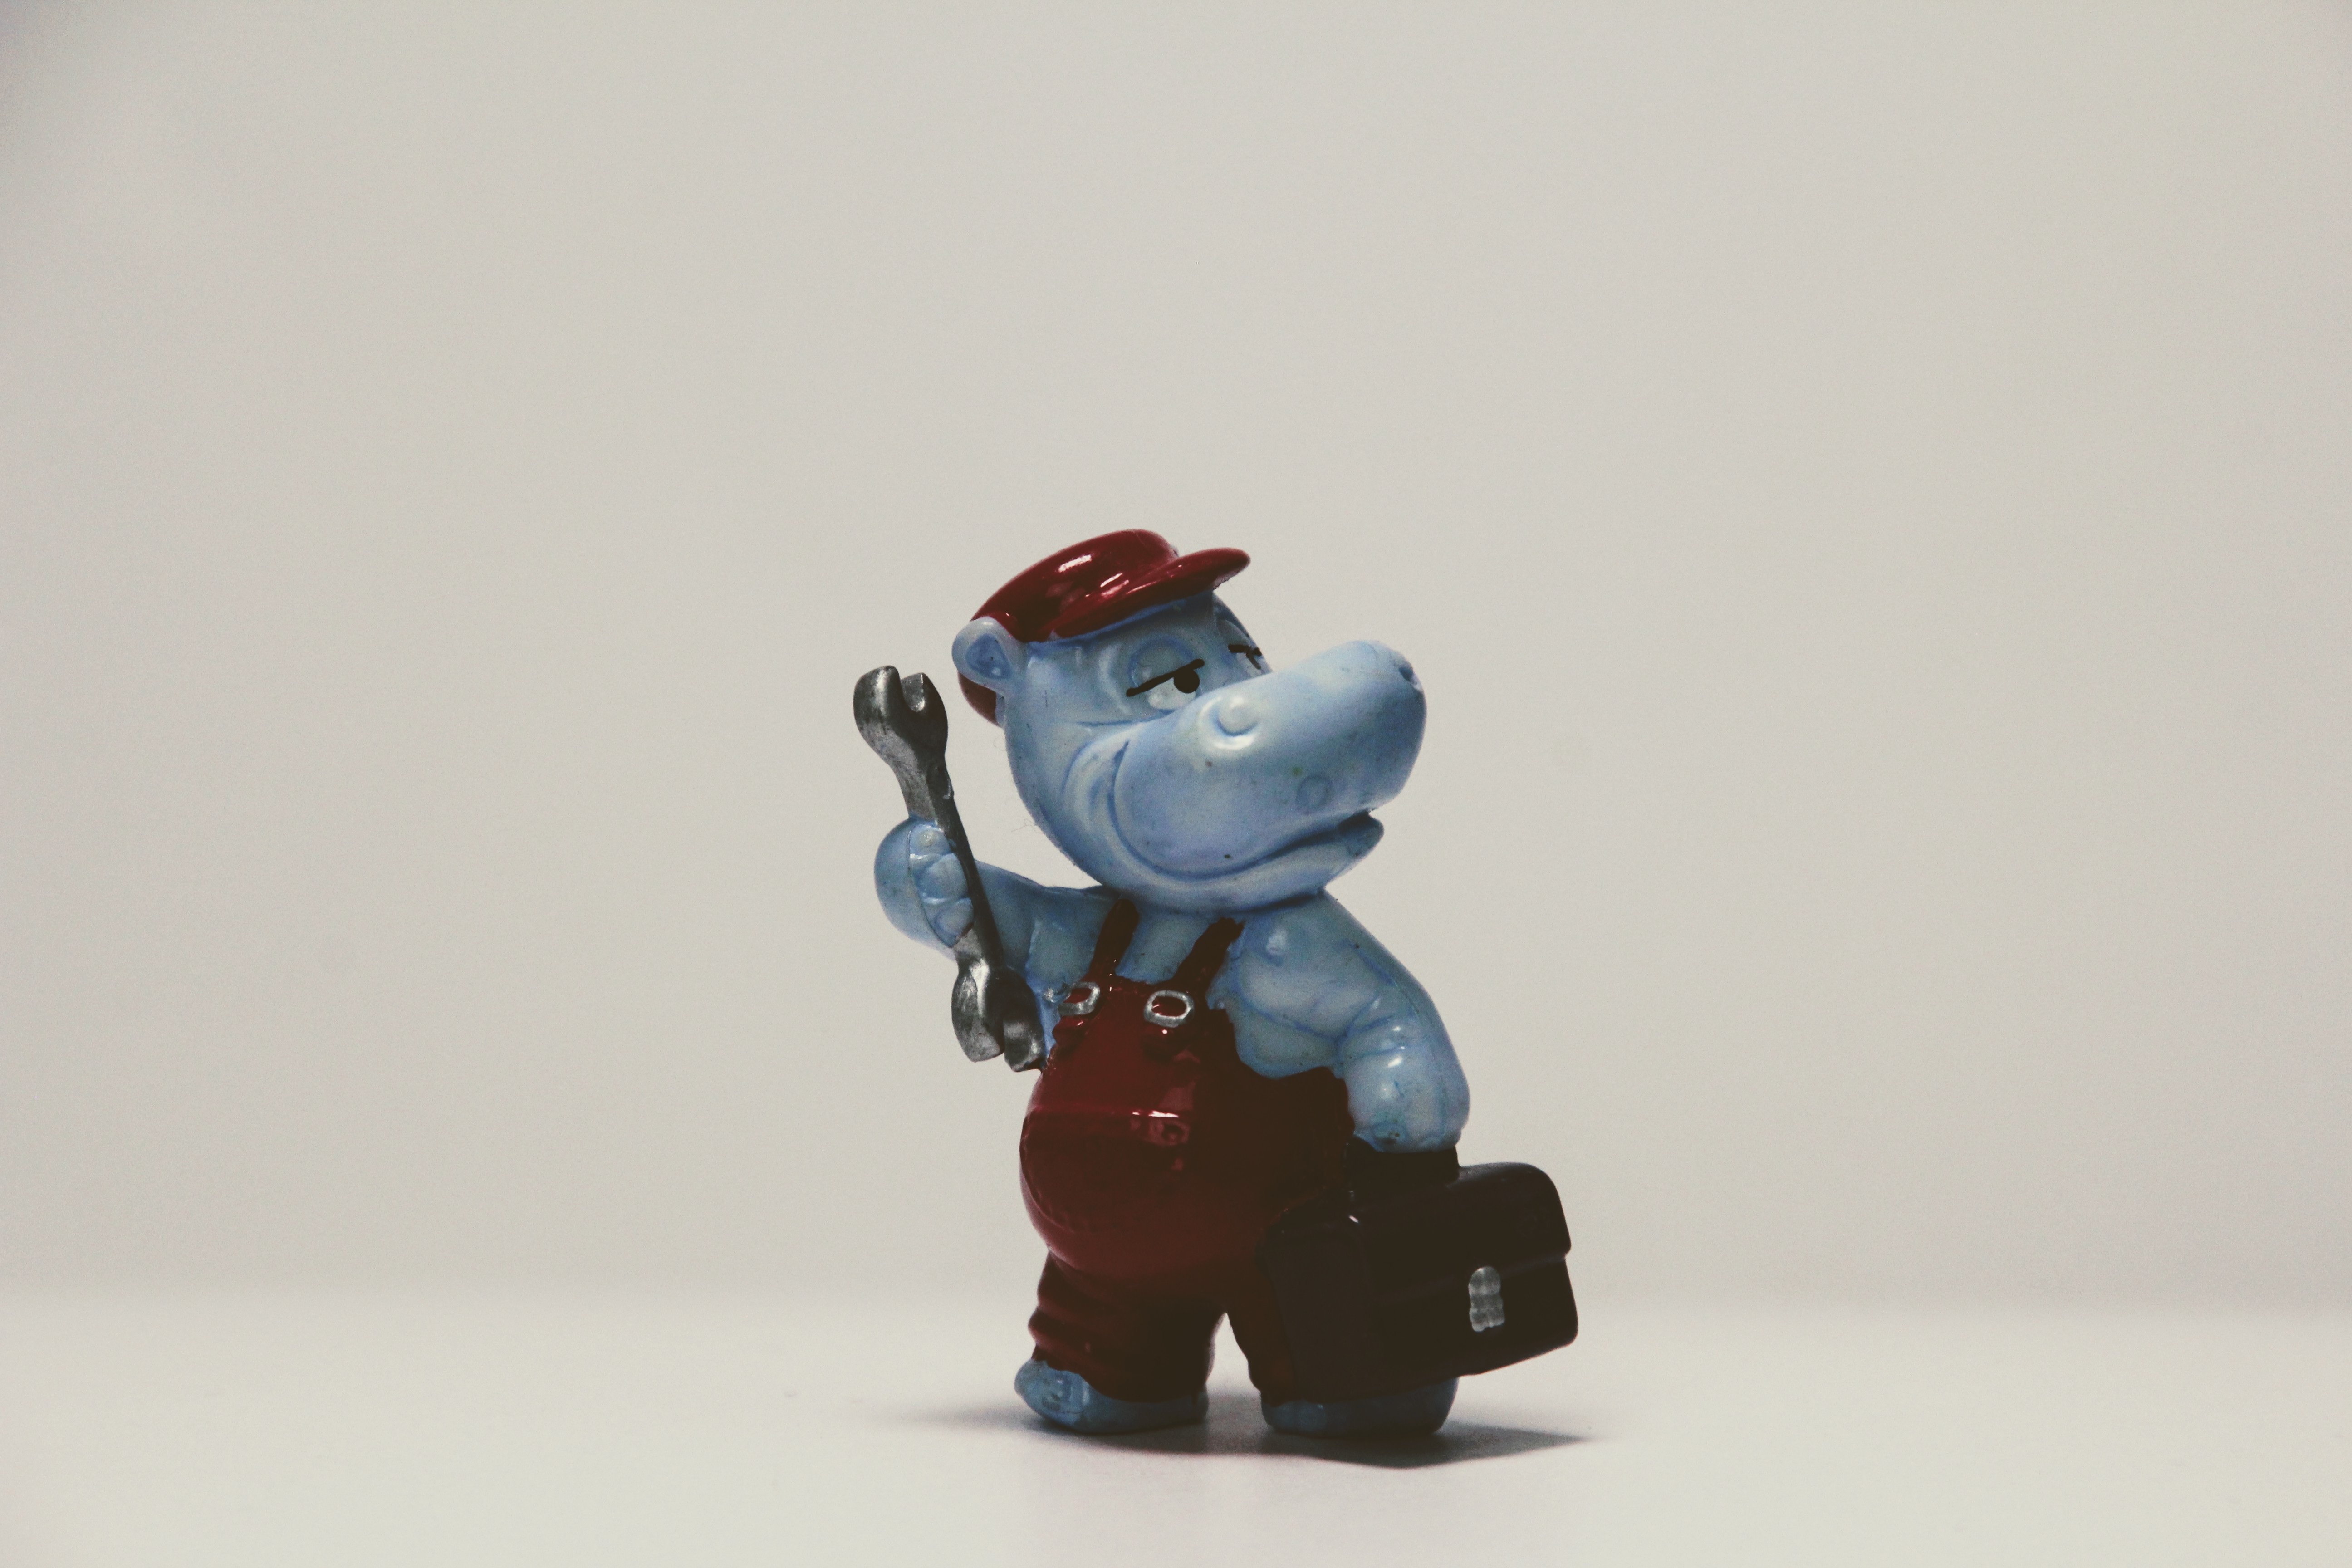
collection, machine, toy, figurine, toys, action figure, filter, craftsmen, modena, tool kit, happy hippo, berraschungseifigur